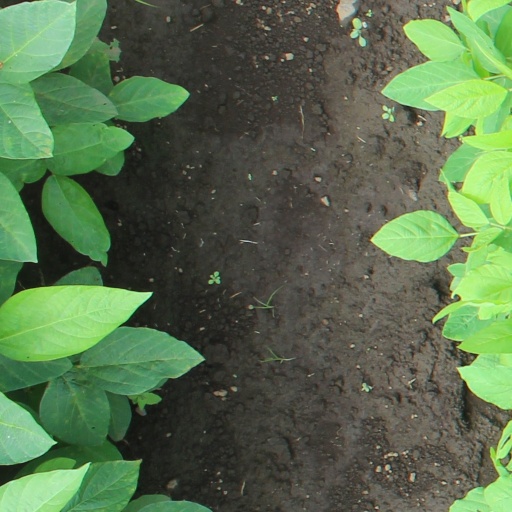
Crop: soybean